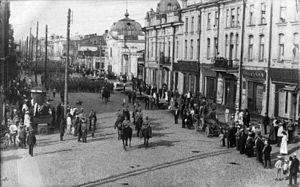
1918 est une année commune commençant un mardi.